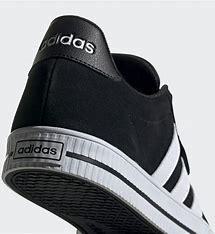
Brand: Adidas
Model: Daily 3